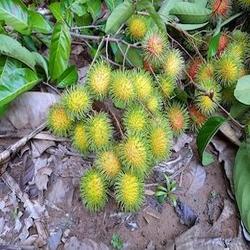
Label: Rambutan